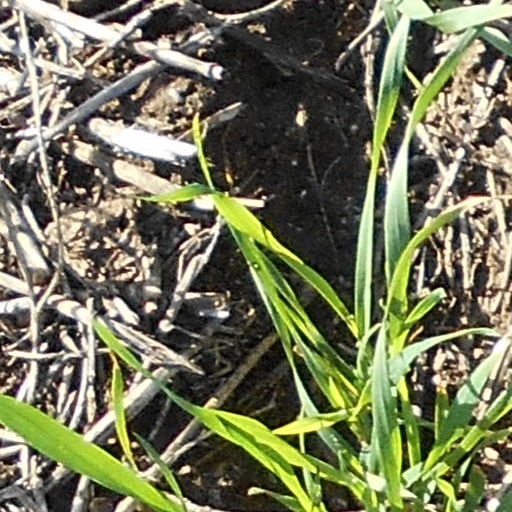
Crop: wheat